Common bottlenose dolphin

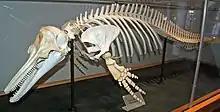
The skeleton

Like all whales and dolphins, though, the snout is not a true nose; the nose instead evolved into the blowhole on the top of their heads. Their necks are more flexible than other dolphins' due to five of their seven vertebrae not being fused together like in other dolphins.